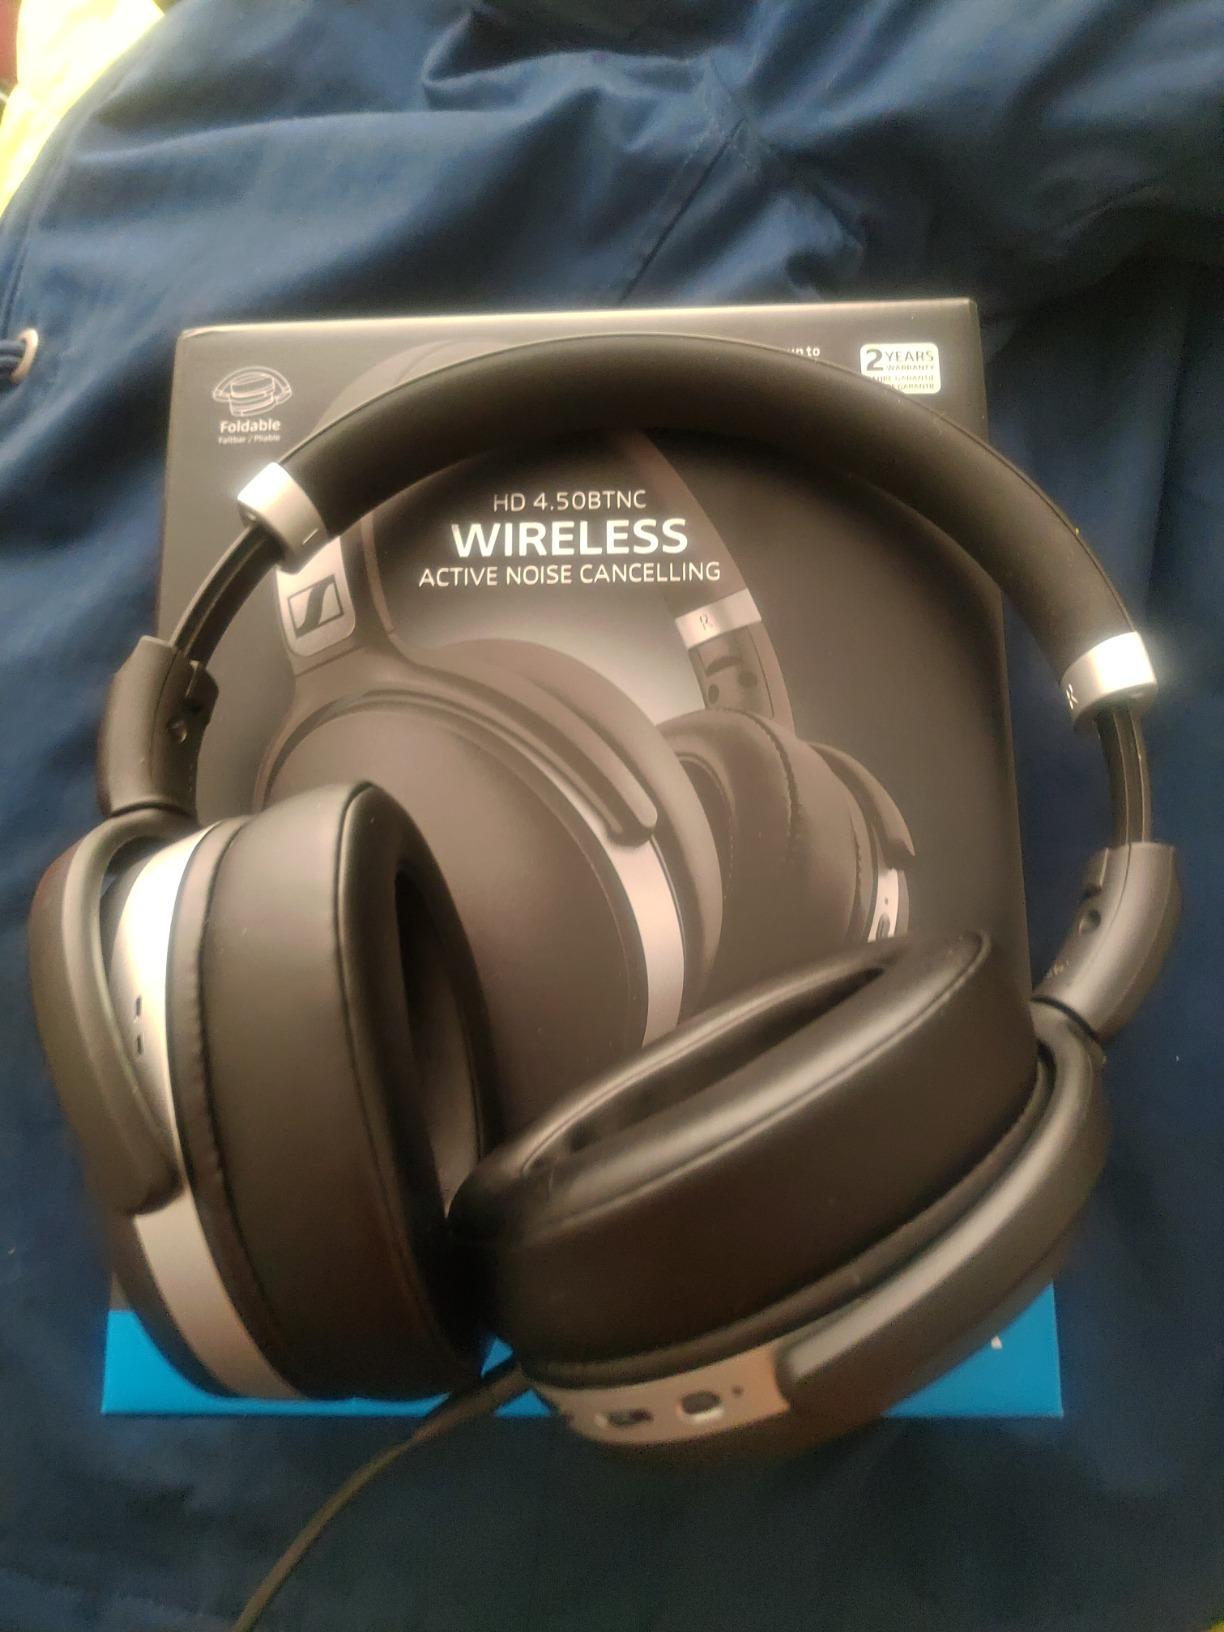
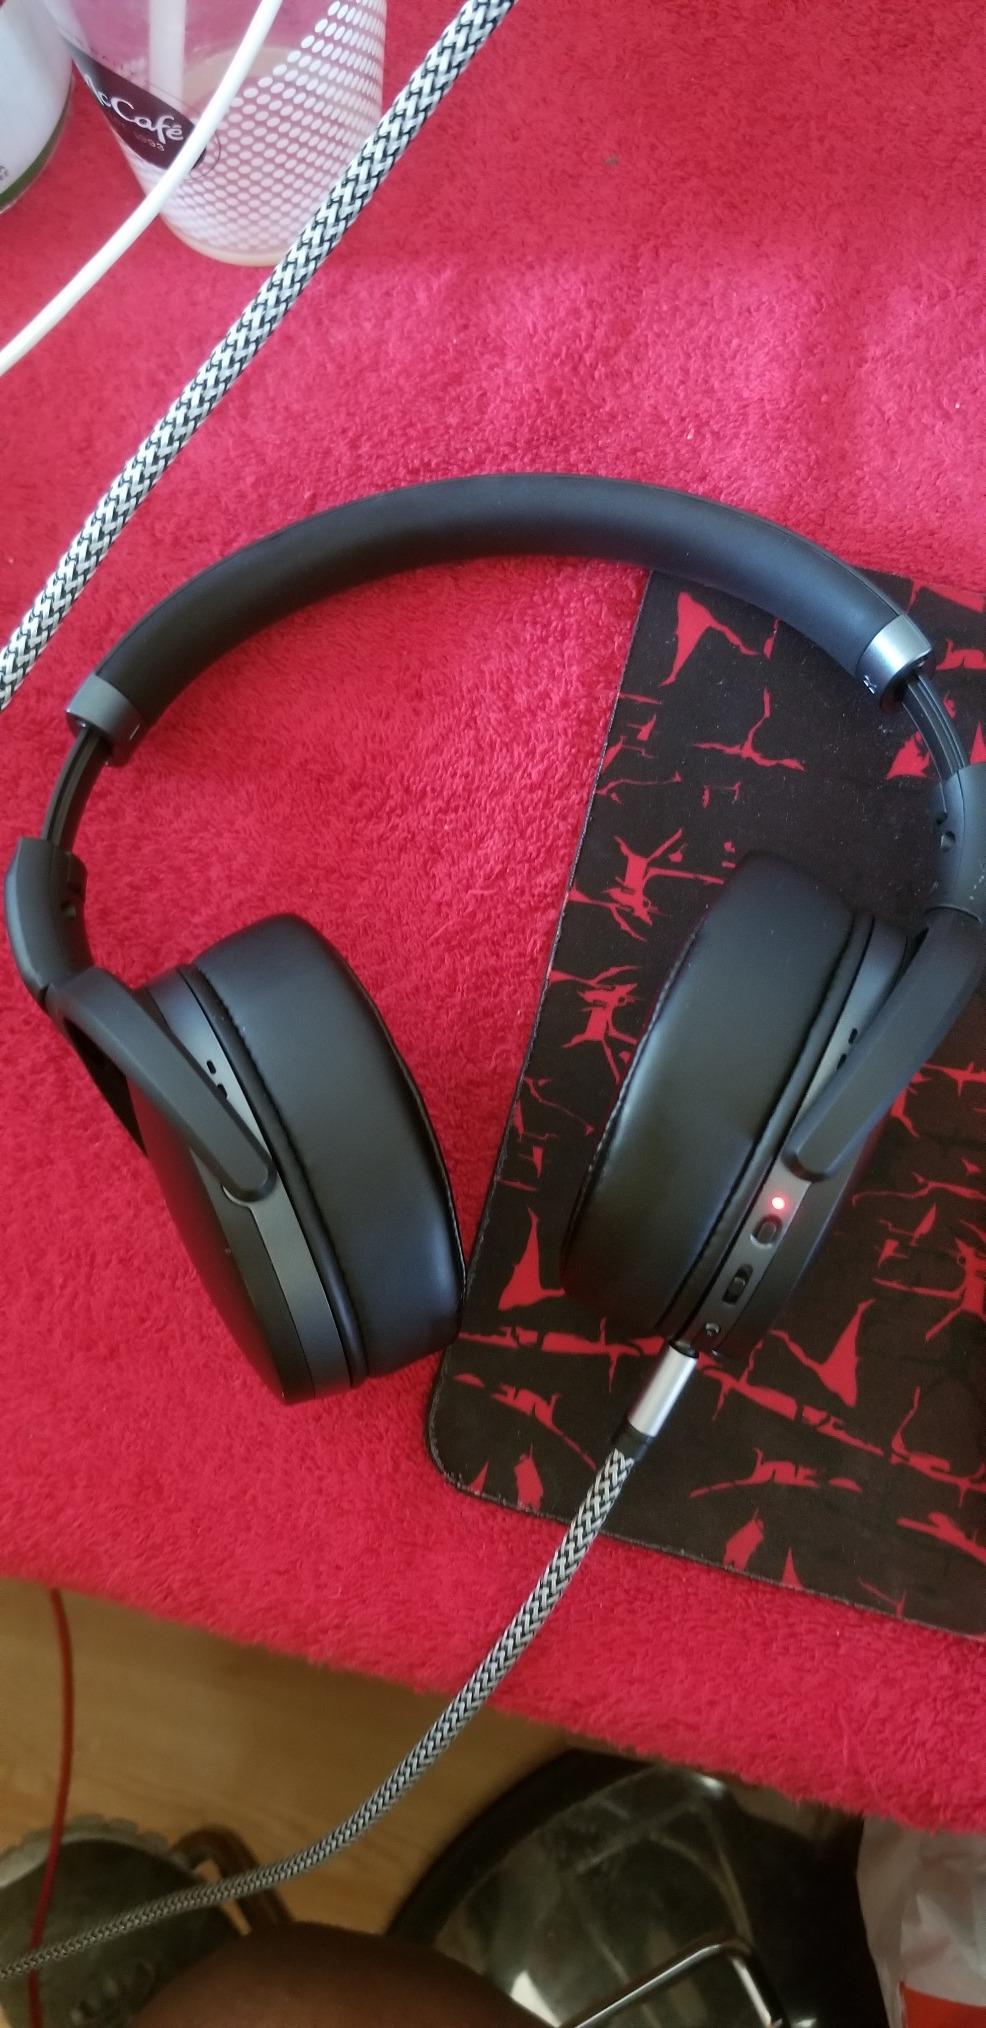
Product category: headphones
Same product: no